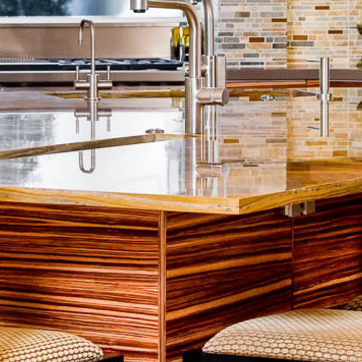
Material: polishedstone